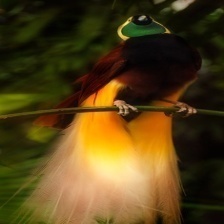
Species: BIRD OF PARADISE
Scientific name: STRELITZIA